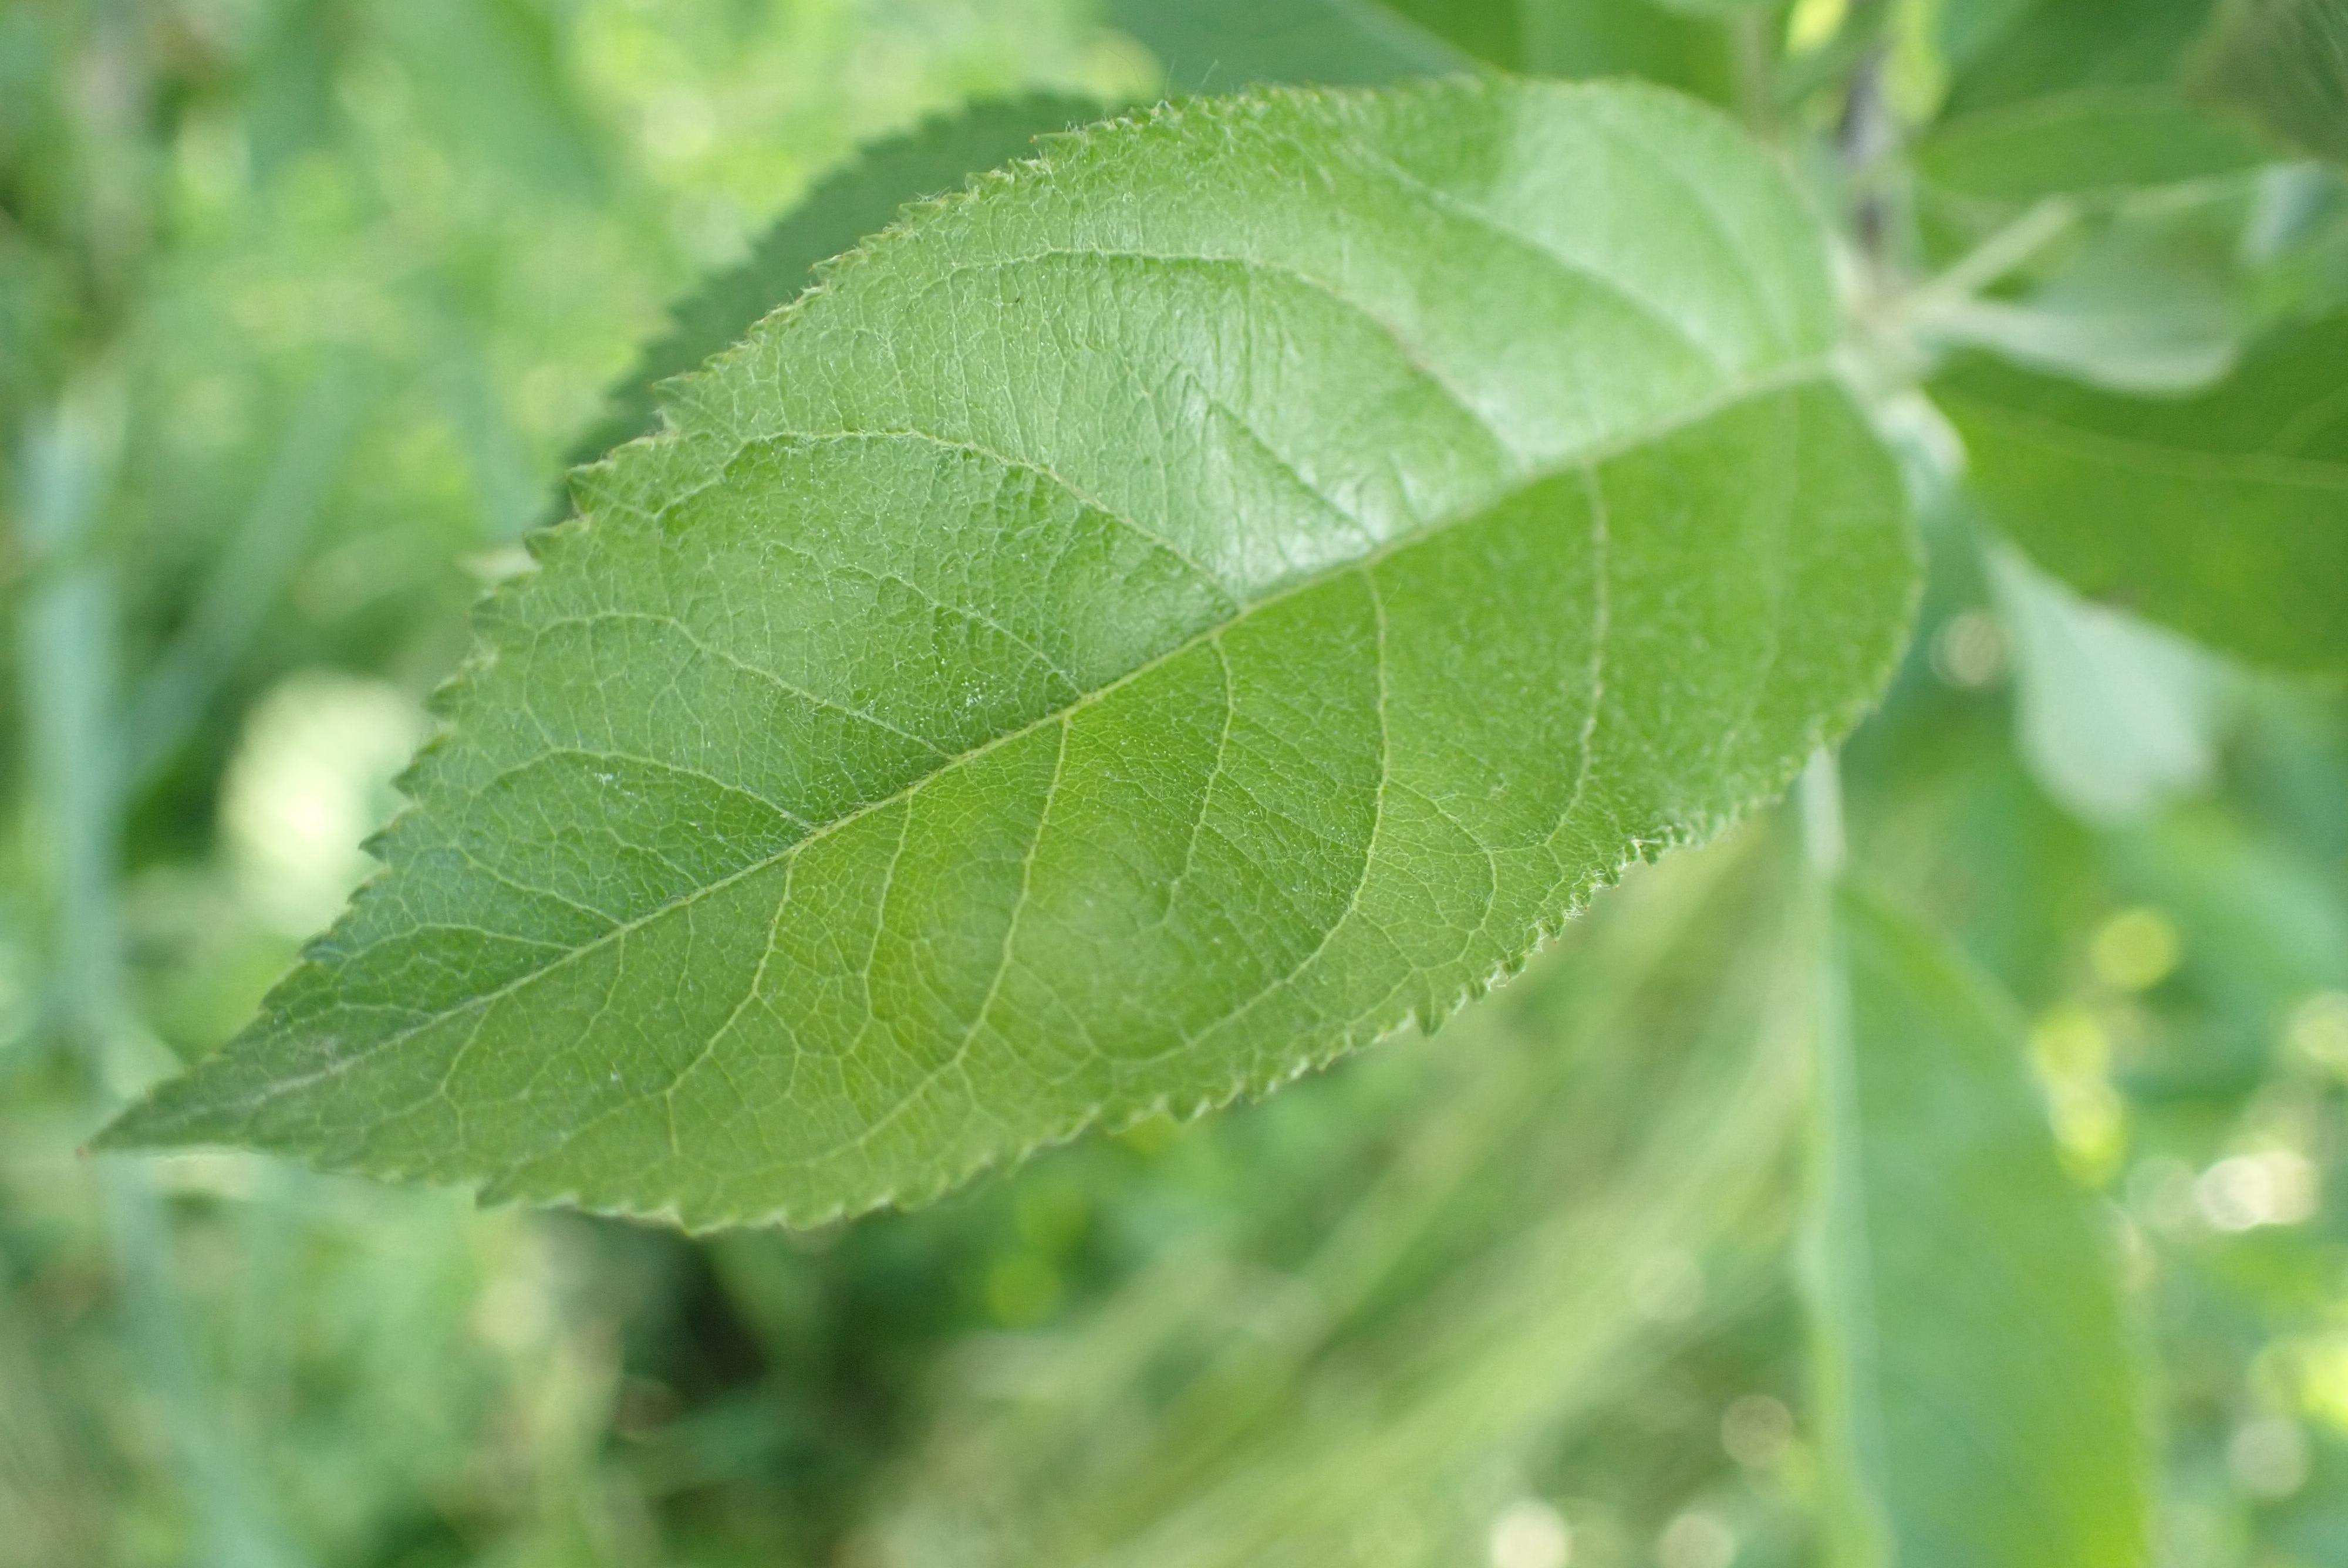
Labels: healthy